Coral reef of Varadero

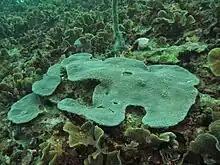
An Orbicella colony grows in a plate-like morphology to optimize sunlight for its photosynthetic endosymbiont in the coral reef of Varadero.

Roughly 1 km in size, Varadero boasts approximately 80% coral cover. Reaching more than 3 meters in diameter, many of the massive colonies found in the reef of Varadero belong to the hermatypic coral genus "Orbicella". This reef is estimated to contain over 30 scleractinian coral species. To adjust to the low light levels resulting from the high turbidity, some corals have utilized a flattened, plate-like growth strategy to optimize light exposure for its photosynthetic algal endosymbionts of the genus Symbiodinium. With the rapid decline of coral reefs in the Caribbean, scientists are examining reefs such as Varader that are surviving in conditions previously thought to be inhospitable to corals to understand reef resilience. Furthermore, microbiome and physiological research of this reef indicate that Varadero is experiencing a slow decline and may be on the brink of dysbiosis.